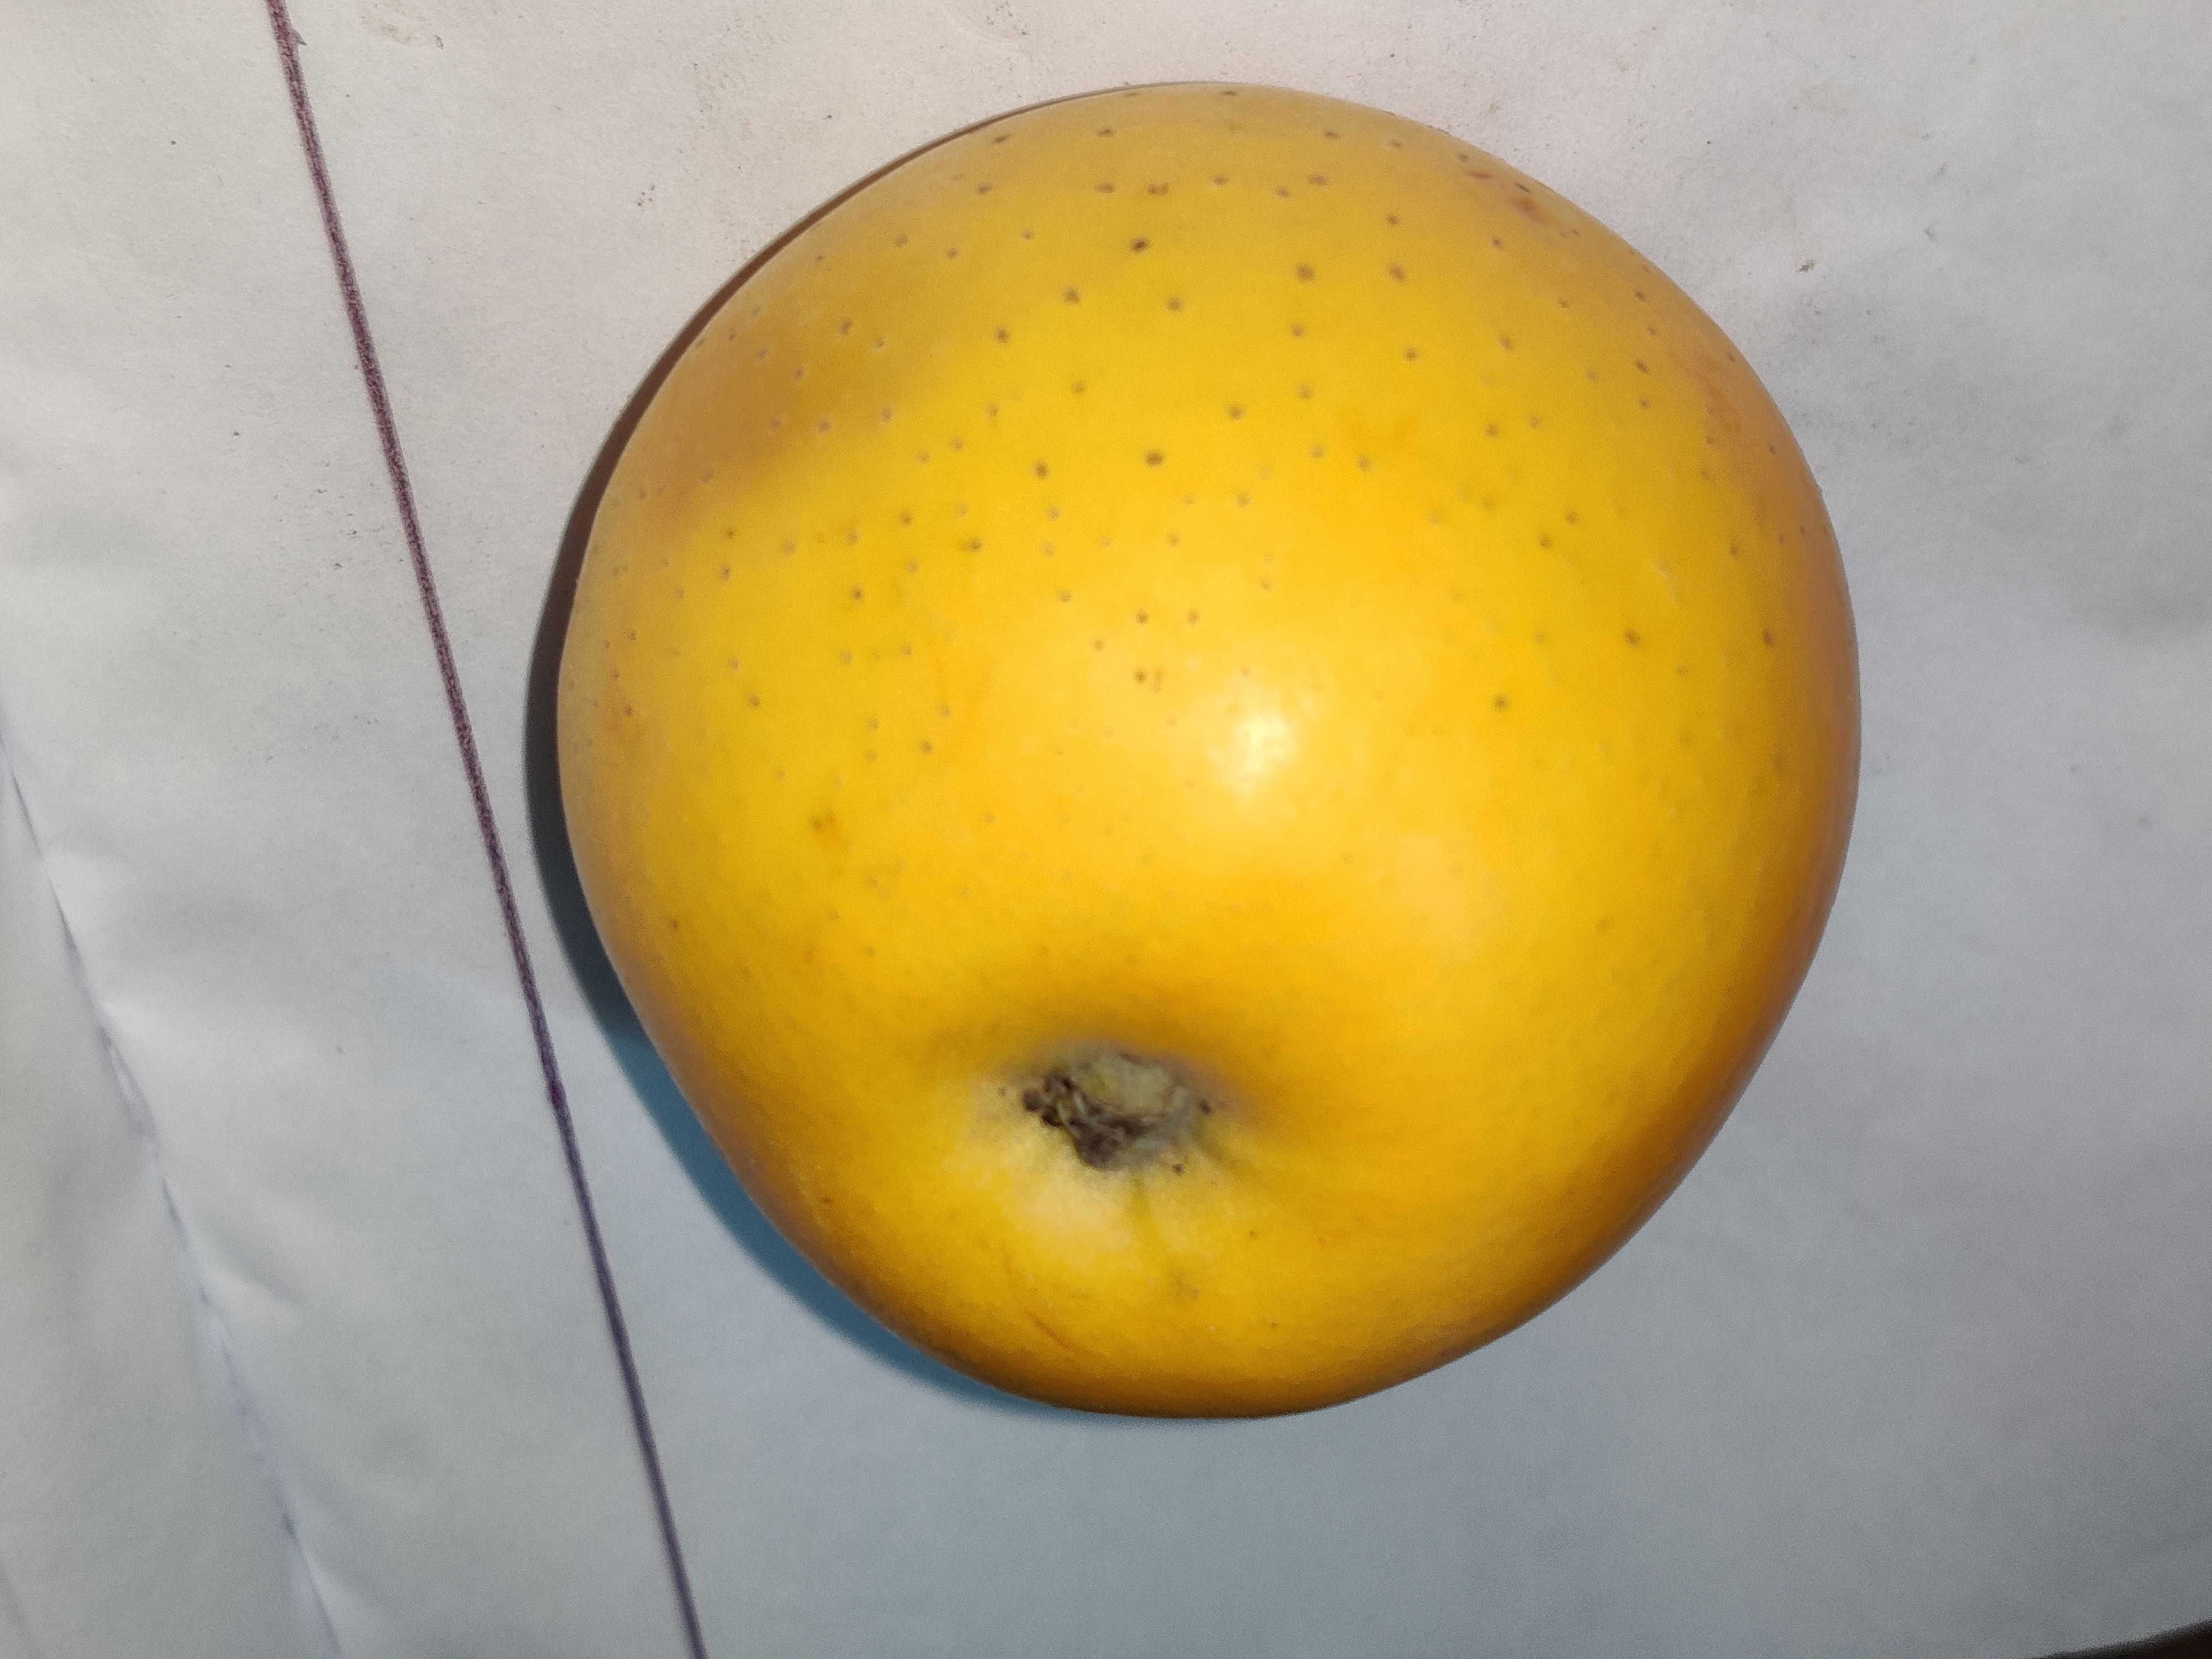
Fruit: apple
Grade: 1st-grade